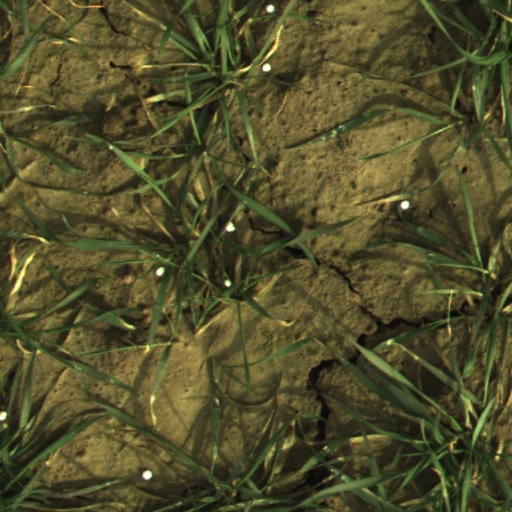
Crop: wheat